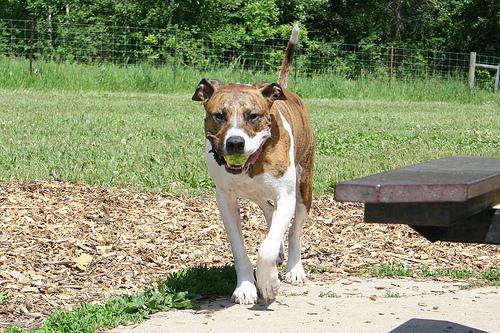
Breed: american bulldog